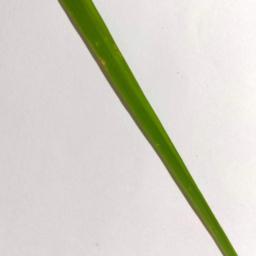
Label: Rice___Leaf_Blast